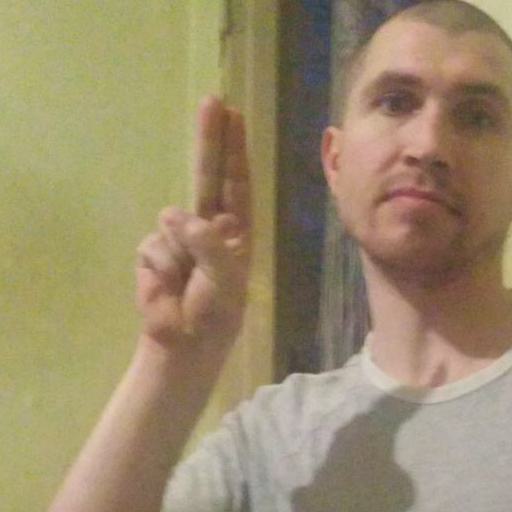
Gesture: two_up